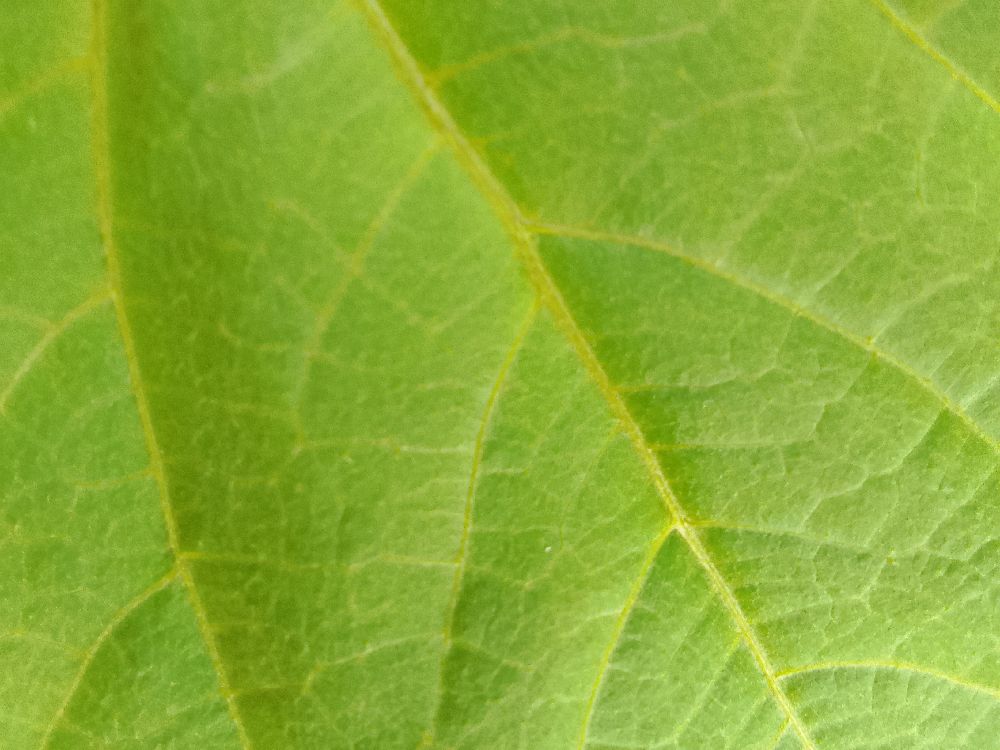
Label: healthy